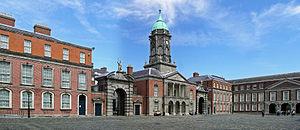
Le château de Dublin fut le siège du pouvoir britannique à Dublin, capitale de l'Irlande, de 1171 à 1922. La plupart des bâtiments datent du XVIIIᵉ siècle, même si un château s'élevait à cet endroit depuis Jean d'Angleterre.